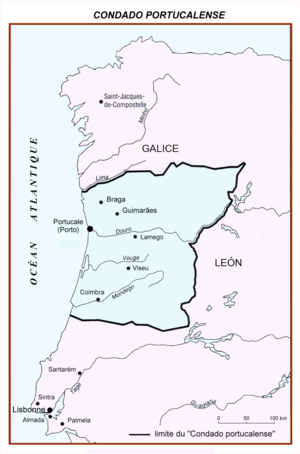
Carte du comté portucalense vers 1070
Le comté de Portugal est un État du Haut Moyen Âge comprenant une partie du Portugal actuel.